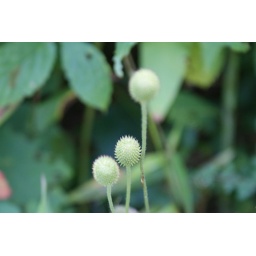
camping at loft mountain in the blue ridge